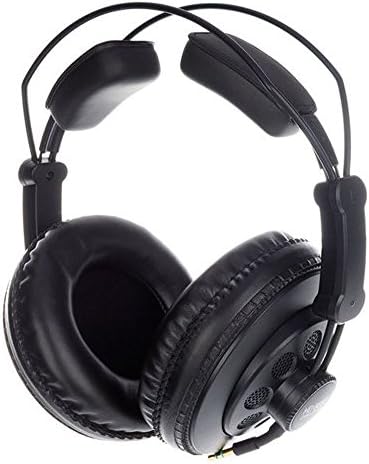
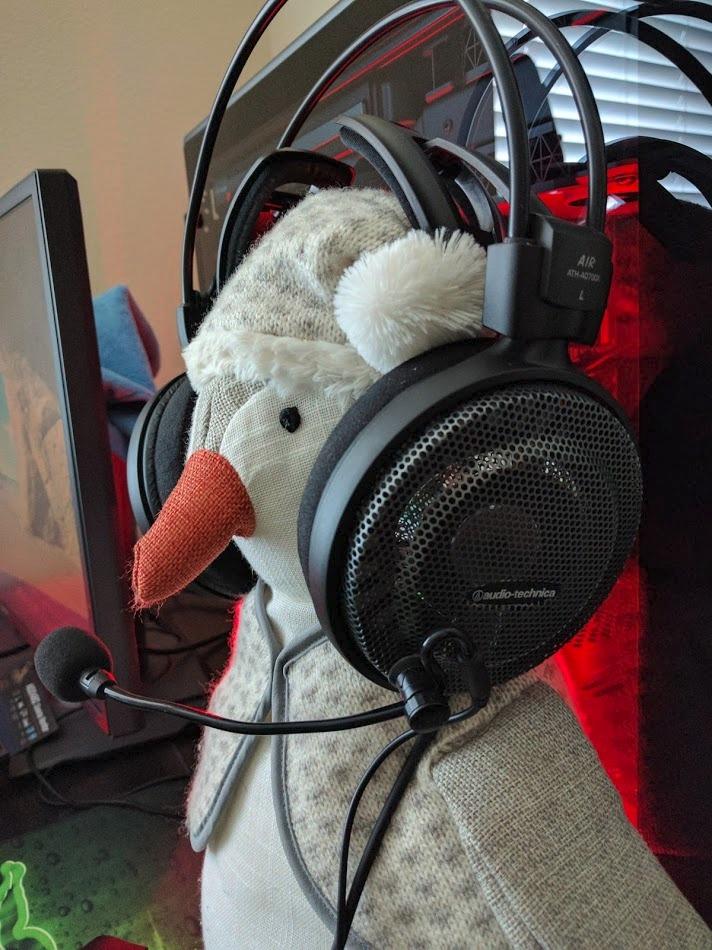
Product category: headphones
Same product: no